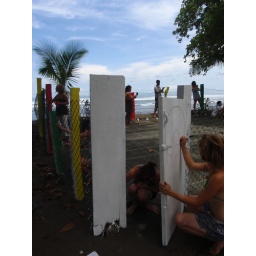
Painting turtle hatchery and drawing in design on door